List of English women's football champions

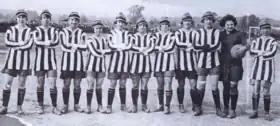
The Dick, Kerr Ladies in the U.S., 1922

The codification of professional men's football by the Football Association in 1885 and the Football League in 1888 did not coincide with similar measures for the women's teams who were playing in those years. Clubs such as the British Ladies' Football Club (founded in 1895) mainly competed in friendly matches and national tours with some success.